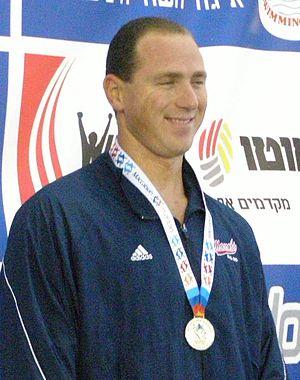
Jason Edward Lezak, né le 12 novembre 1975 à Irvine en Californie, est un nageur américain spécialiste des épreuves en nage libre. Composant essentiel des relais américains 4 × 100 m nage libre et 4 × 100 m 4 nages, il a participé à trois victoires olympiques du quatuor américain en 2000, 2004 et 2008. Huit fois champion du monde avec ces relais, il est aussi champion du monde individuel en petit bassin.